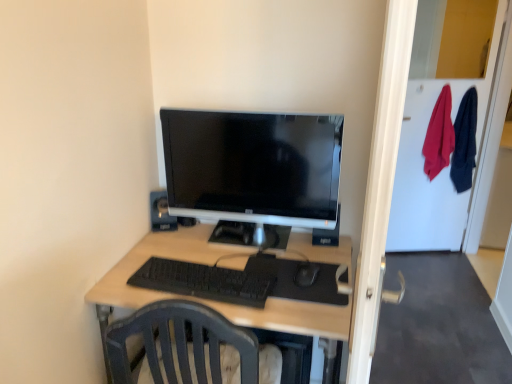
Question: Locate a few points within the vacant space to the right of black plastic speaker at upper center. Your answer should be formatted as a list of tuples, i.e. [(x1, y1)], where each tuple contains the x and y coordinates of a point satisfying the conditions above. The coordinates should be between 0 and 1, indicating the normalized pixel locations of the points in the image.
Answer: [(0.385, 0.628)]